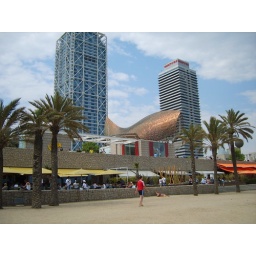
A big statue by the beach which we couldn't figure out what it was! I think it's a fish